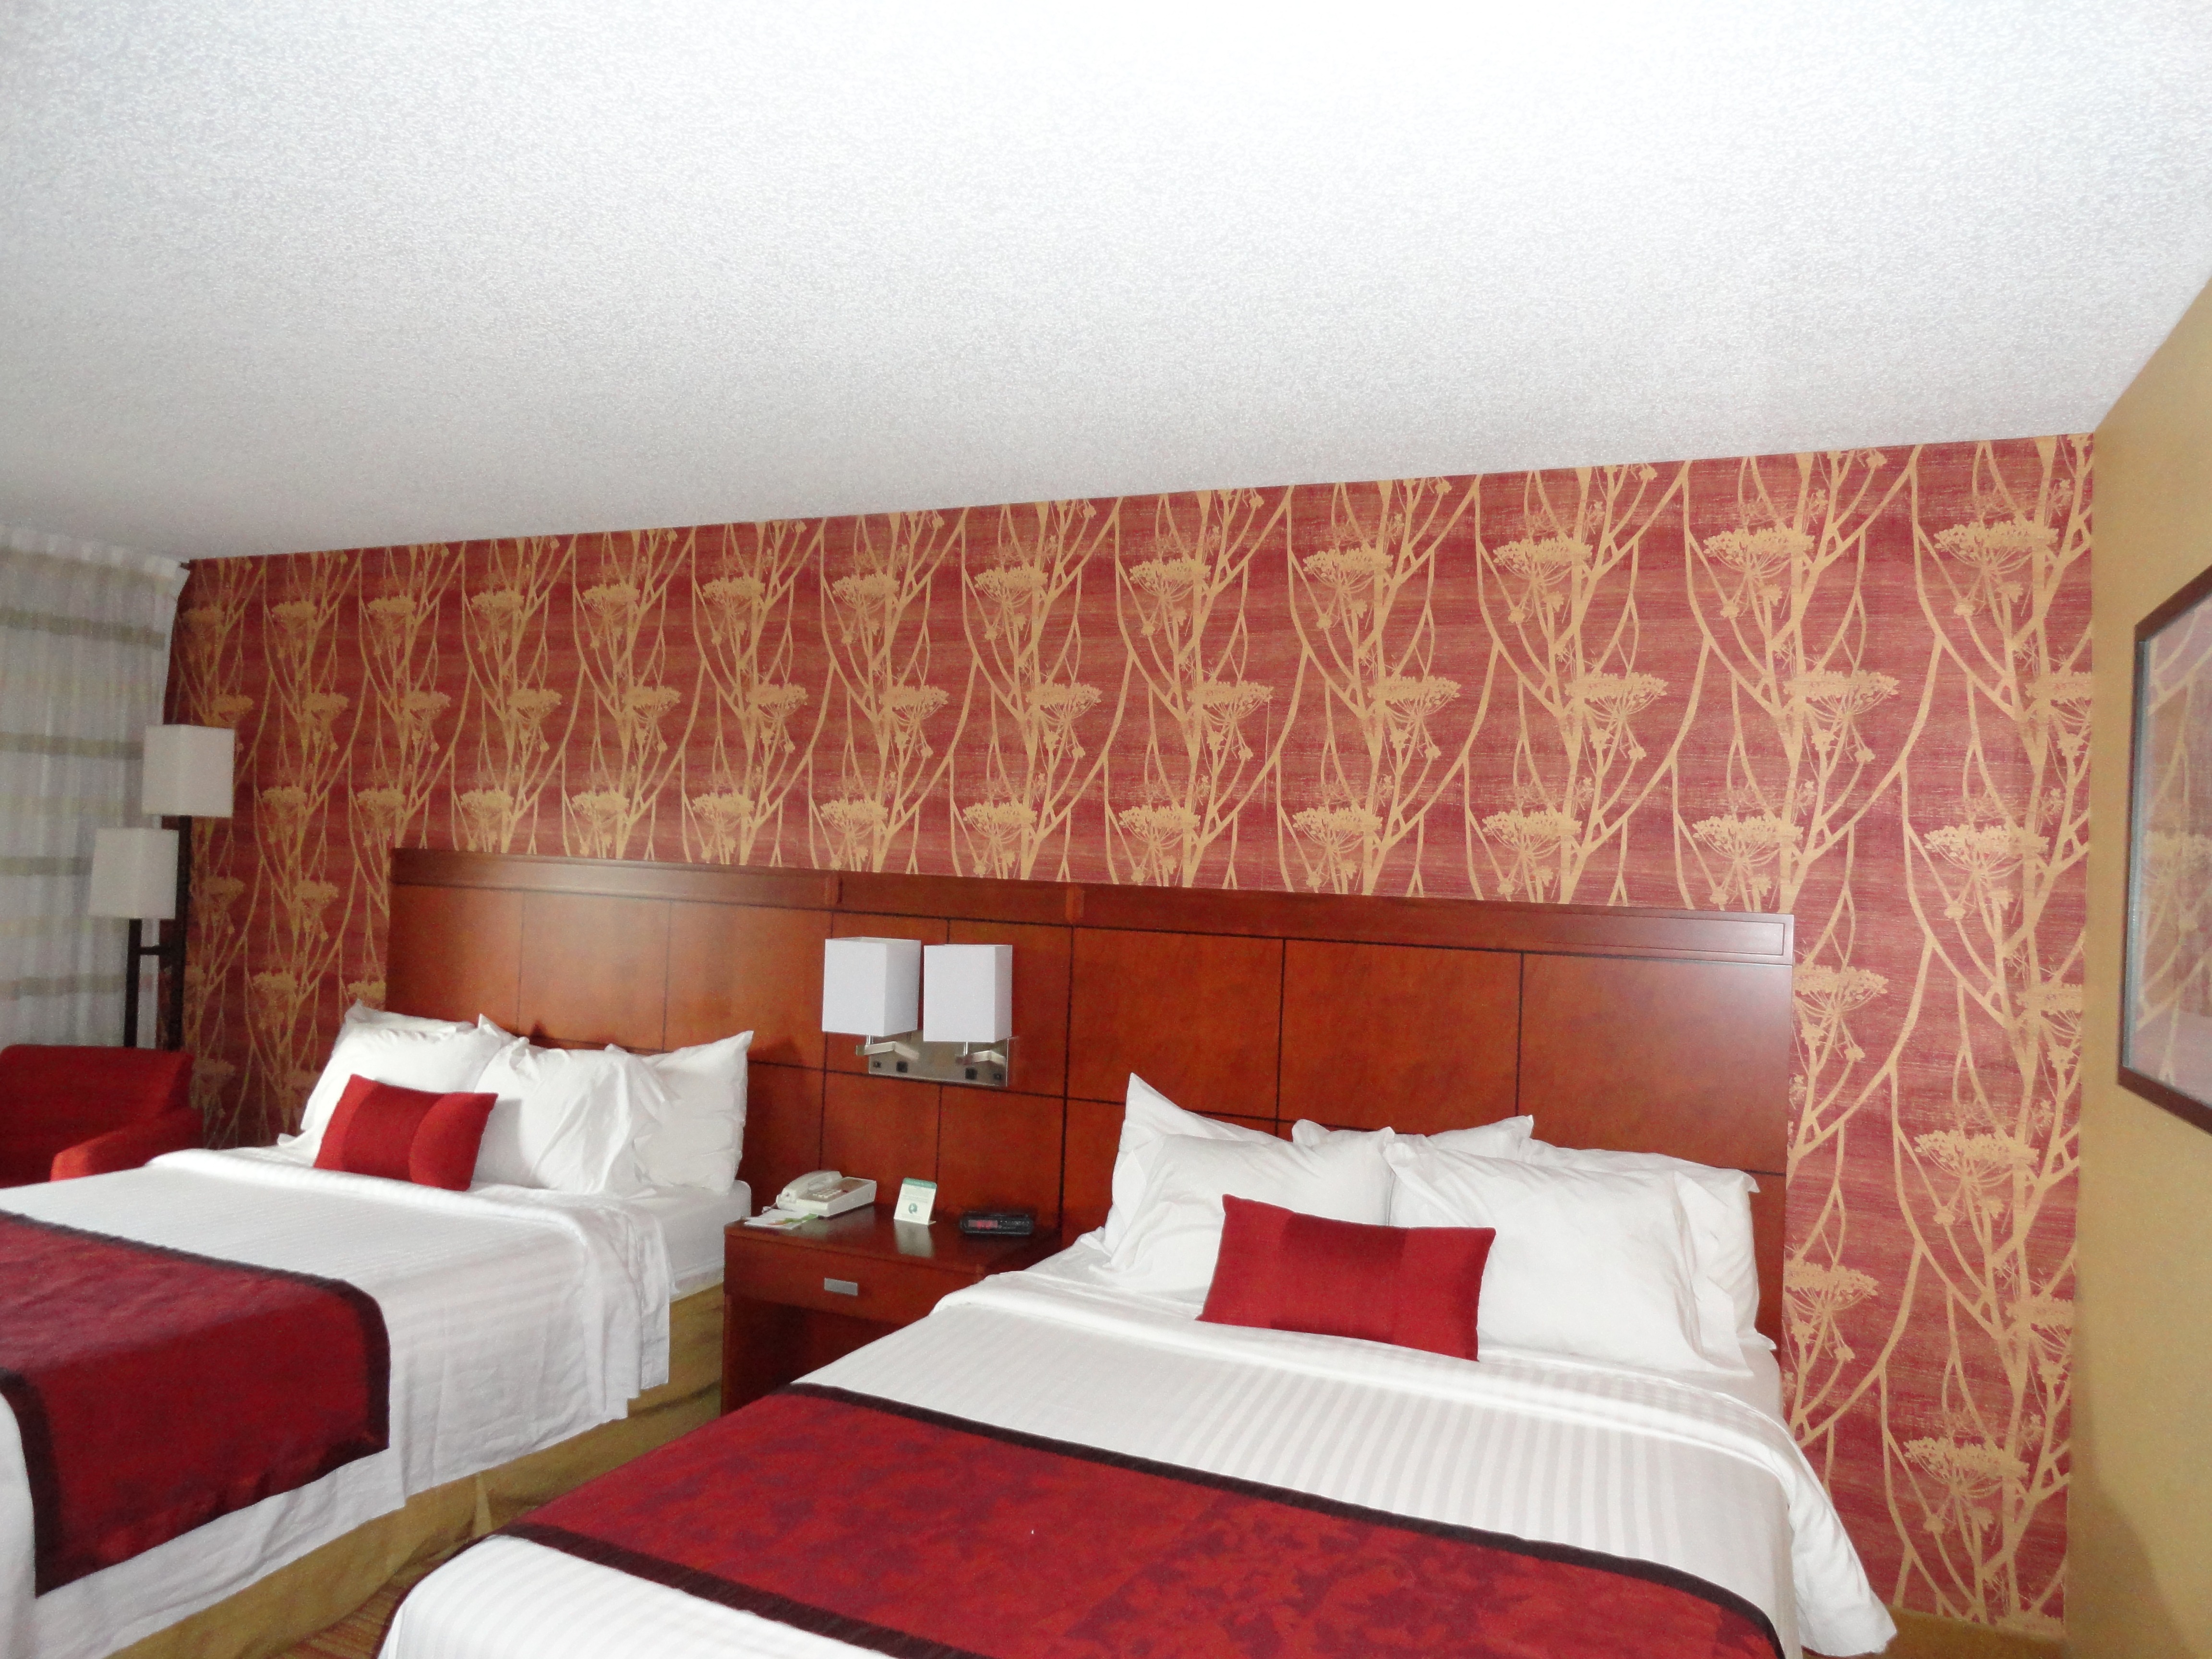
vacation, travel, cottage, property, furniture, room, leisure, bedroom, decor, apartment, interior design, hotel, resort, bed, suite, bed sheet